The Lion Grown Old

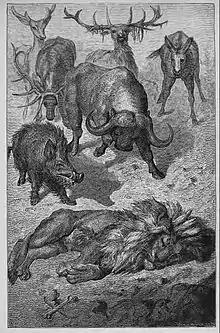
Ernest Griset's illustration of Aesop's fable from 1869

"The Lion Grown Old" is counted among Aesop's Fables and is numbered 481 in the Perry Index. It is used in illustration of the insults given those who have fallen from power and has a similar moral to the fable of The dogs and the lion's skin. Parallel proverbs of similar meaning were later associated with it.